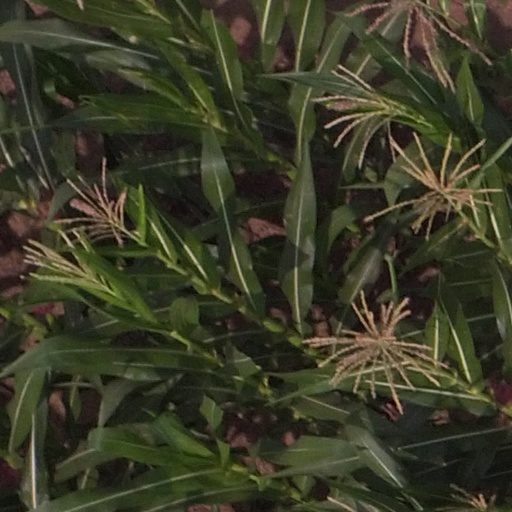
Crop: maize; corn